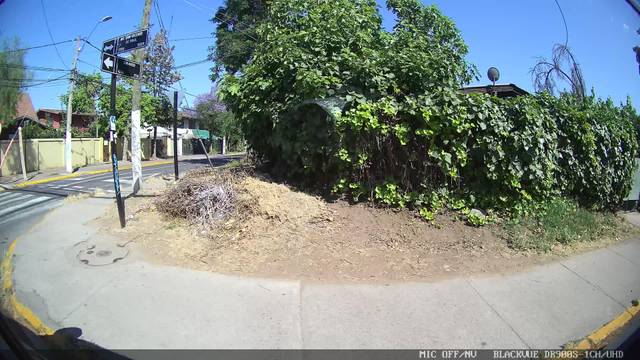
Region: Chile
Coordinates: -33.49, -70.585